Dental composite

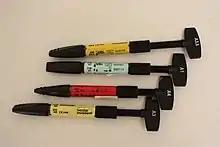
Dental composites.

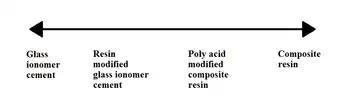
Glass ionomer cement - composite resin spectrum of restorative materials used in dentistry. Towards the GIC end of the spectrum, there is increasing fluoride release and increasing acid-base content; towards the composite resin end of the spectrum, there is increasing light cure percentage and increased flexural strength.

Dental composite resins (better referred to as "resin-based composites" or simply "filled resins") are dental cements made of synthetic resins. Synthetic resins evolved as restorative materials since they were insoluble, of good tooth-like appearance, insensitive to dehydration, easy to manipulate and inexpensive. Composite resins are most commonly composed of Bis-GMA and other dimethacrylate monomers (TEGMA, UDMA, HDDMA), a filler material such as silica and in most applications, a photoinitiator. Dimethylglyoxime is also commonly added to achieve certain physical properties such as flow-ability. Further tailoring of physical properties is achieved by formulating unique concentrations of each constituent.